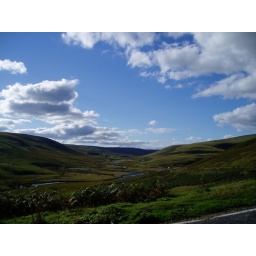
I love the sky in this photo. Our clouds are lovely sometimes! and such blue sky!